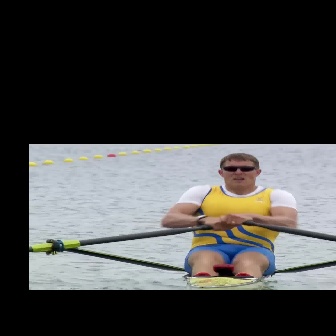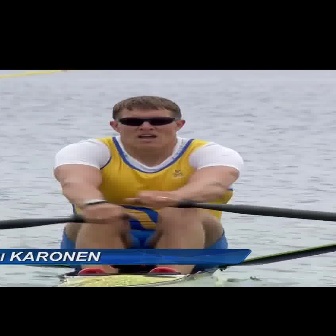
  Please identify the target specified by the bounding box [161,153,297,289] in the first image and locate it in the second image. Return the coordinates in [x_min,y_min,x_max,y_max] format.
Answer: [52,94,243,286]